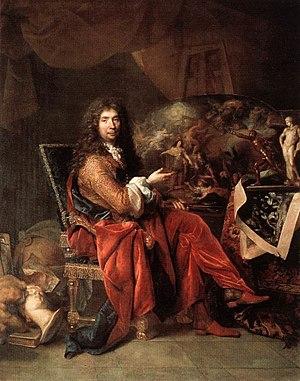
Charles Le Brun, né le 24 février 1619 à Paris, où il est mort le 12 février 1690, est un artiste peintre et décorateur français, premier peintre du roi Louis XIV, directeur de l'Académie royale de peinture et de sculpture, et de la Manufacture royale des Gobelins. Il s'est surtout illustré dans la décoration du château de Versailles et notamment de la galerie des Glaces.
Le portrait de Charles Le Brun est une huile sur toile réalisée par Nicolas de Largillierre comme morceau de réception à l'Académie royale de peinture entre 1683 et 1686. L’œuvre est actuellement conservée au musée du Louvre.
Cette page fournit une liste de tableaux du peintre français Nicolas de Largillierre.